Corneal tattooing

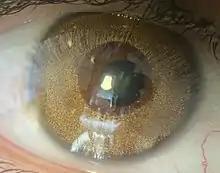
Corneal tattooing performed using a femtosecond laser. Honey-gold color

Corneal tattooing (or keratopigmentation) is the practice of tattooing the cornea of the human eye. Reasons for this practice include improvement of cosmetic appearance and the improvement of sight. Many different methods and procedures exist today, and there are varying opinions concerning the safety or success of this practice.